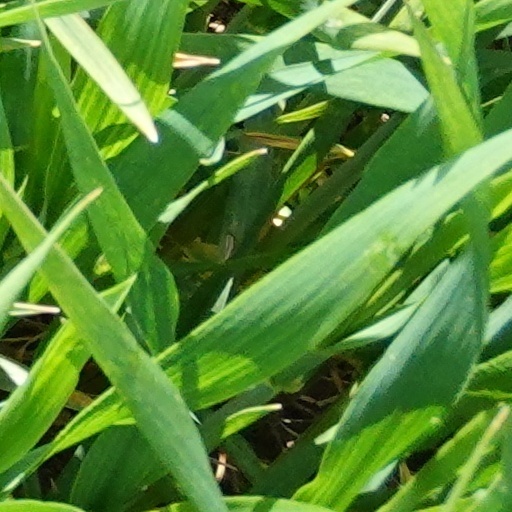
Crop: wheat